Protea montana

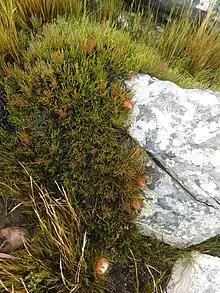
habitus

This plant is a low, prostrate shrub forming sprawling mats up to wide. The main stem is subterranean. The stems branching from that branch themselves numerous times, but only grow above-ground to leaf and flower-bearing parts which are long.